Equisetum arvense

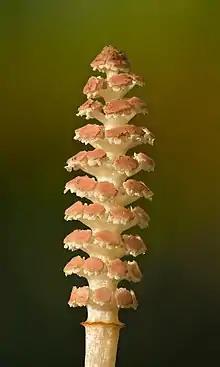
Fertile shoot

Equisetum arvense, the field horsetail or common horsetail, is an herbaceous perennial plant in the Equisetidae (horsetails) sub-class, native throughout the arctic and temperate regions of the Northern Hemisphere. It has separate sterile non-reproductive and fertile spore-bearing stems growing from a perennial underground rhizomatous stem system. The fertile stems are produced in early spring and are non-photosynthetic, while the green sterile stems start to grow after the fertile stems have wilted and persist through the summer until the first autumn frosts. It is sometimes confused with mare's tail, "Hippuris vulgaris".